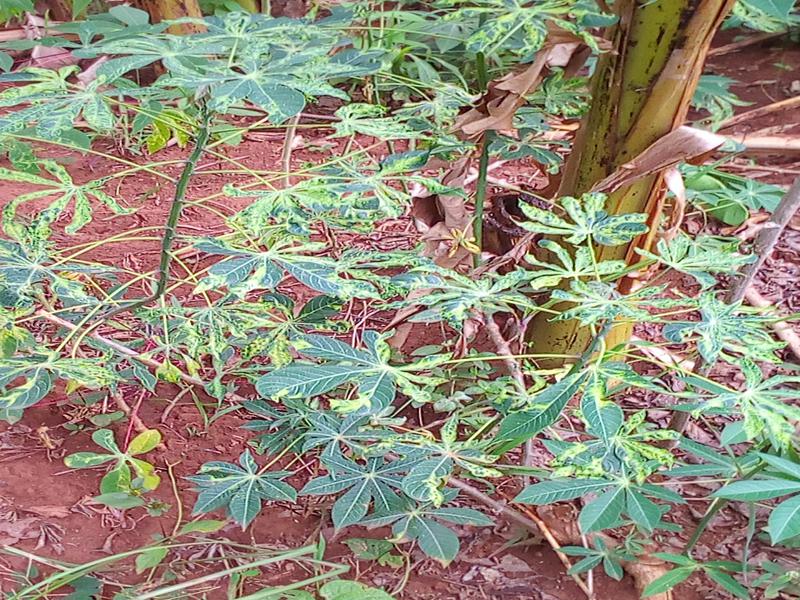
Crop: cassava
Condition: mosaic_disease